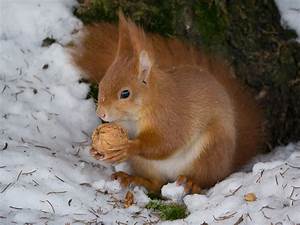
Label: squirrel